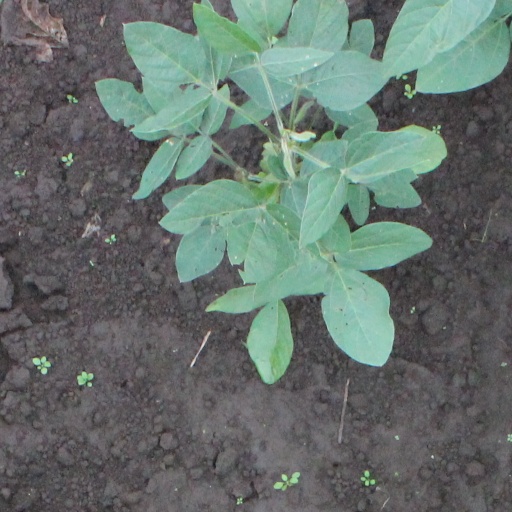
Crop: soybean